Santa Maria della Sanità, Naples

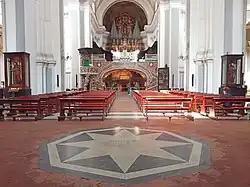
Nave looking towards altar and crypt

The church was originally attached to a Dominican monastery founded in 1577. The church was built in a centralized Greek-cross plan from 1602 to 1613 using the architectural designs of Giuseppe Nuvolo.